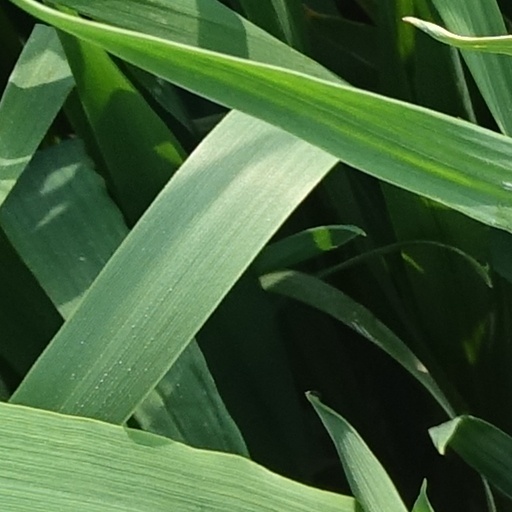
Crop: wheat